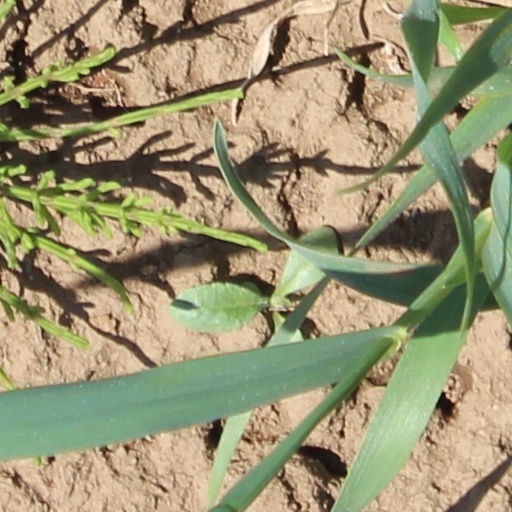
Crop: wheat